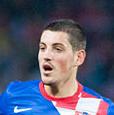
Age: 21